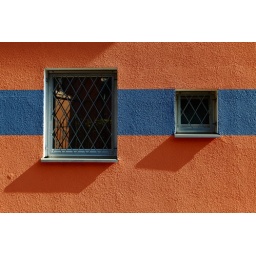
And through the window in the wall